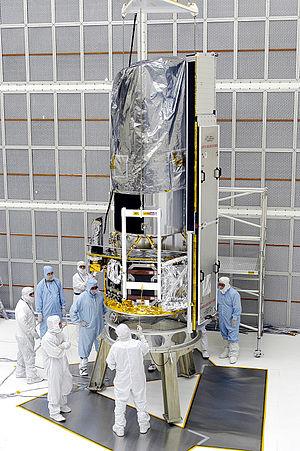
Spitzer ou SIRTF est un télescope spatial infrarouge développé par la NASA. Il est le dernier des quatre « Grands Observatoires » aux caractéristiques complémentaires réalisés par la NASA pour répondre aux grandes interrogations scientifiques de la fin du siècle dans le domaine de l'astrophysique. Son rôle est principalement d'observer la création de l'Univers, la formation et l'évolution des galaxies primitives, la genèse des étoiles et des planètes et l'évolution de la composition chimiques de l'Univers qui sont des phénomènes principalement visibles dans l'infrarouge.